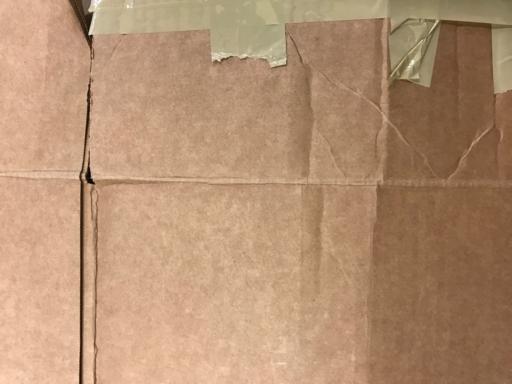
Waste category: cardboard